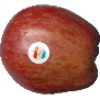
Label: Apple Red 1